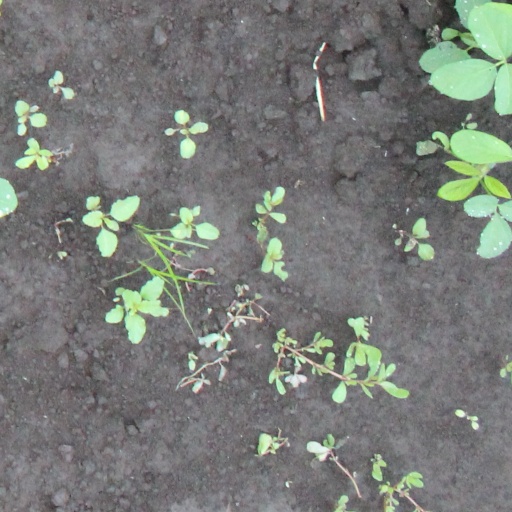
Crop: soybean